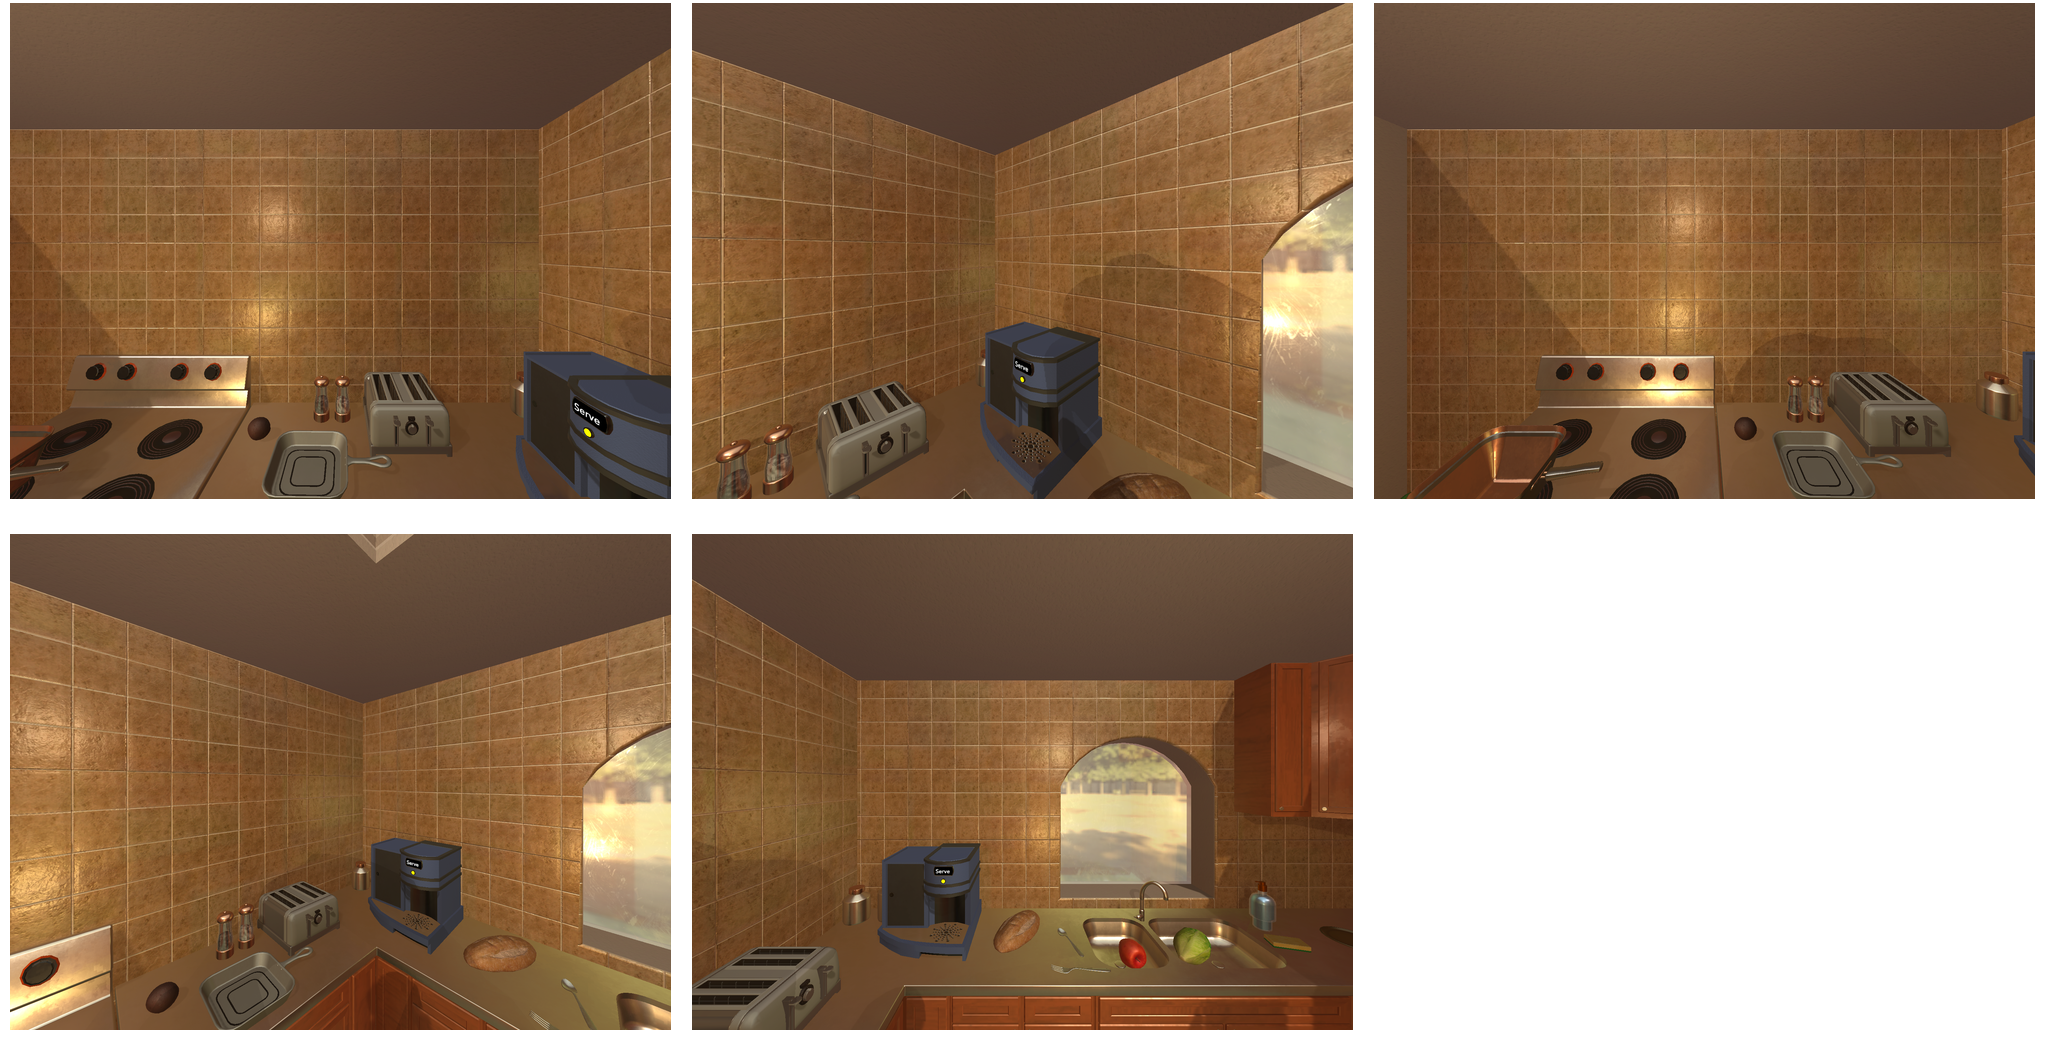Task instruction: Turn on the toaster.
Answer: {"task_instruction": "Turn on the toaster.", "nodes": ["toaster lever", "toaster"], "edges": [{"functional_relationship": "adjust", "object1": "toaster lever", "object2": "toaster", "spatial_relations": ["in_front_of", "close"], "is_touching": true}], "action_type": "push", "function_type": "device_control"}